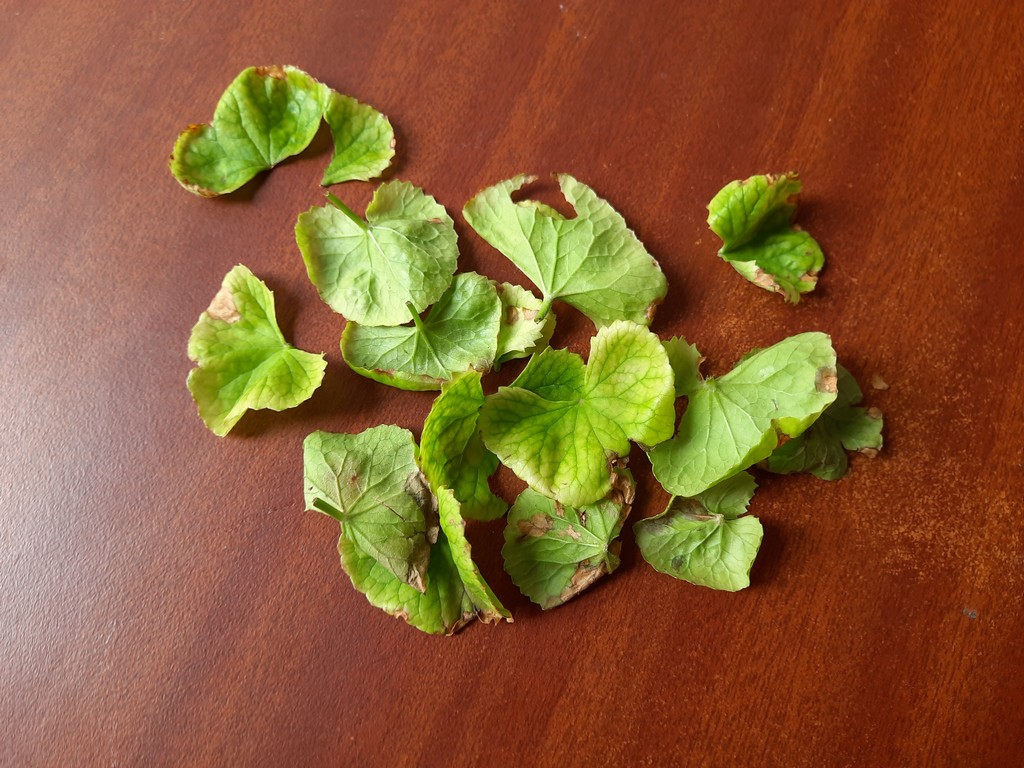
Label: Unhealthy